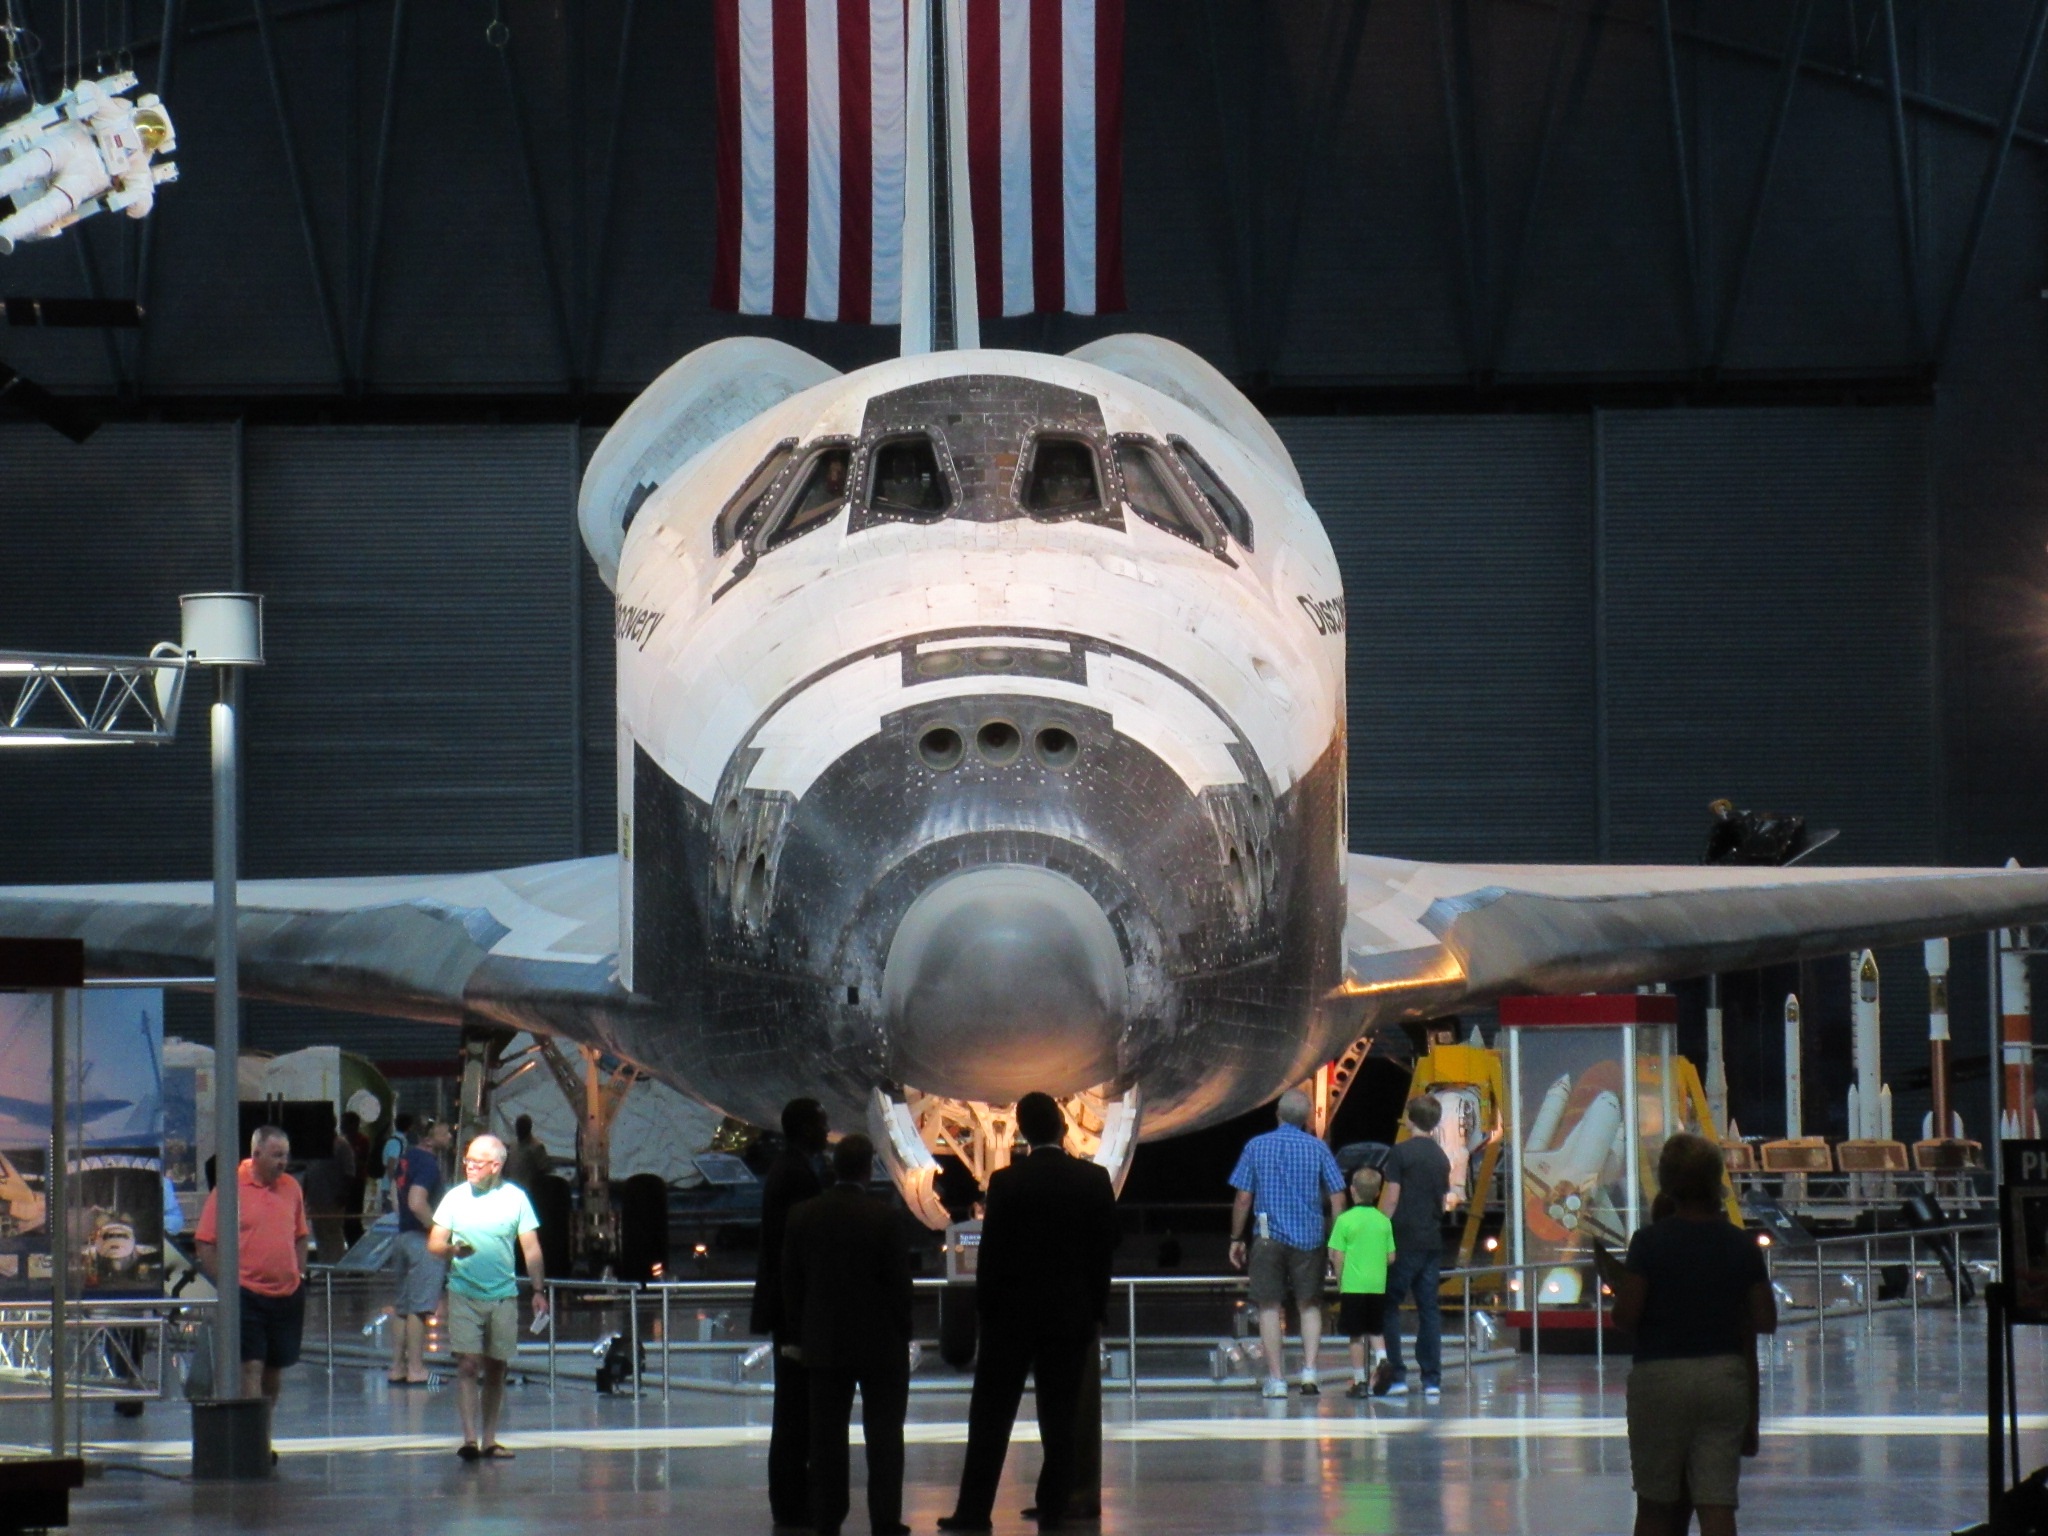
technology, airport, airplane, aircraft, vehicle, airline, museum, aviation, boarding, airliner, discovery, exploration, tourist attraction, spaceship, spacecraft, space shuttle, air force, astronautics, atmosphere of earth, aerospace engineering, aircraft engine